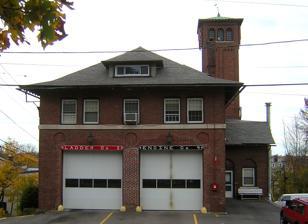
Building: Wollaston Fire Station
Country: United States of America
Year built: 1900
United States historic place Wollaston Fire Station U.S. National Register of Historic Places Show map of Massachusetts Show map of the United States Location 111 Beale St., Quincy, Massachusetts Coordinates 42°15′54.9″N 71°1′13.1″W / 42.265250°N 71.020306°W / 42.265250; -71.020306 Area 0.4 acres (0.16 ha) Built 1900 Architectural style Italianate MPS Quincy MRA NRHP reference No. 89001317 Added to NRHP September 20, 1989 Wollaston Fire Station is a historic fire station at 111 Beale Street in Quincy, Massachusetts .  The two-story brick building was built in 1900 on the site of an earlier wooden fire station, and is a fine local example of Italianate design.  The tower, which dominates the structure, has a low-pitch tile roof over a corbelled eave, and an arched arcade.  Its original arched bay entries have lost their original arched openings in order to accommodate large pieces of equipment. The building was listed on the National Register of Historic Places in 1989. See also National Register of Historic Places listings in Quincy, Massachusetts References